Old Tamil

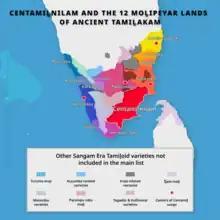
The 12 mozhipeyar regions of Ancient Tamilakam

The Tolkappiyam mentions about 12 moḻipeyar lands apart from the region where Centamil was spoken. Tolkappiyam 881 also mentions about dialectical words called Ticaicol. Ulloor S. Parameswara Iyer in his work, Kerala Sahithya Charithram names these regions. Senavaraiyar and Mayilainatar, both interpret almost similar names for these twelve Tamil dialectical regions of Old Tamil.